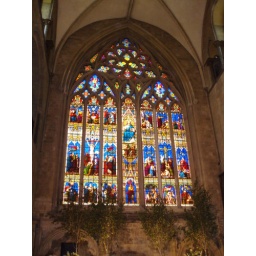
Stained glass window in the south transept of Chichester cathedral. Taken at the Festival of Flowers. (P5290589)